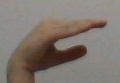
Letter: jeem